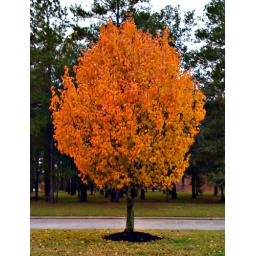
You know you're in the dead of winter here in Houston when the trees FINALLY start showing signs of autumn!